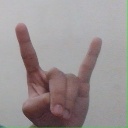
अक्षर: श